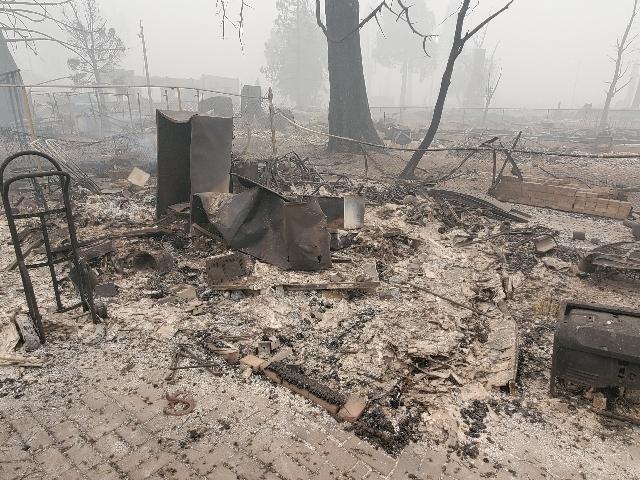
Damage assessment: destroyed